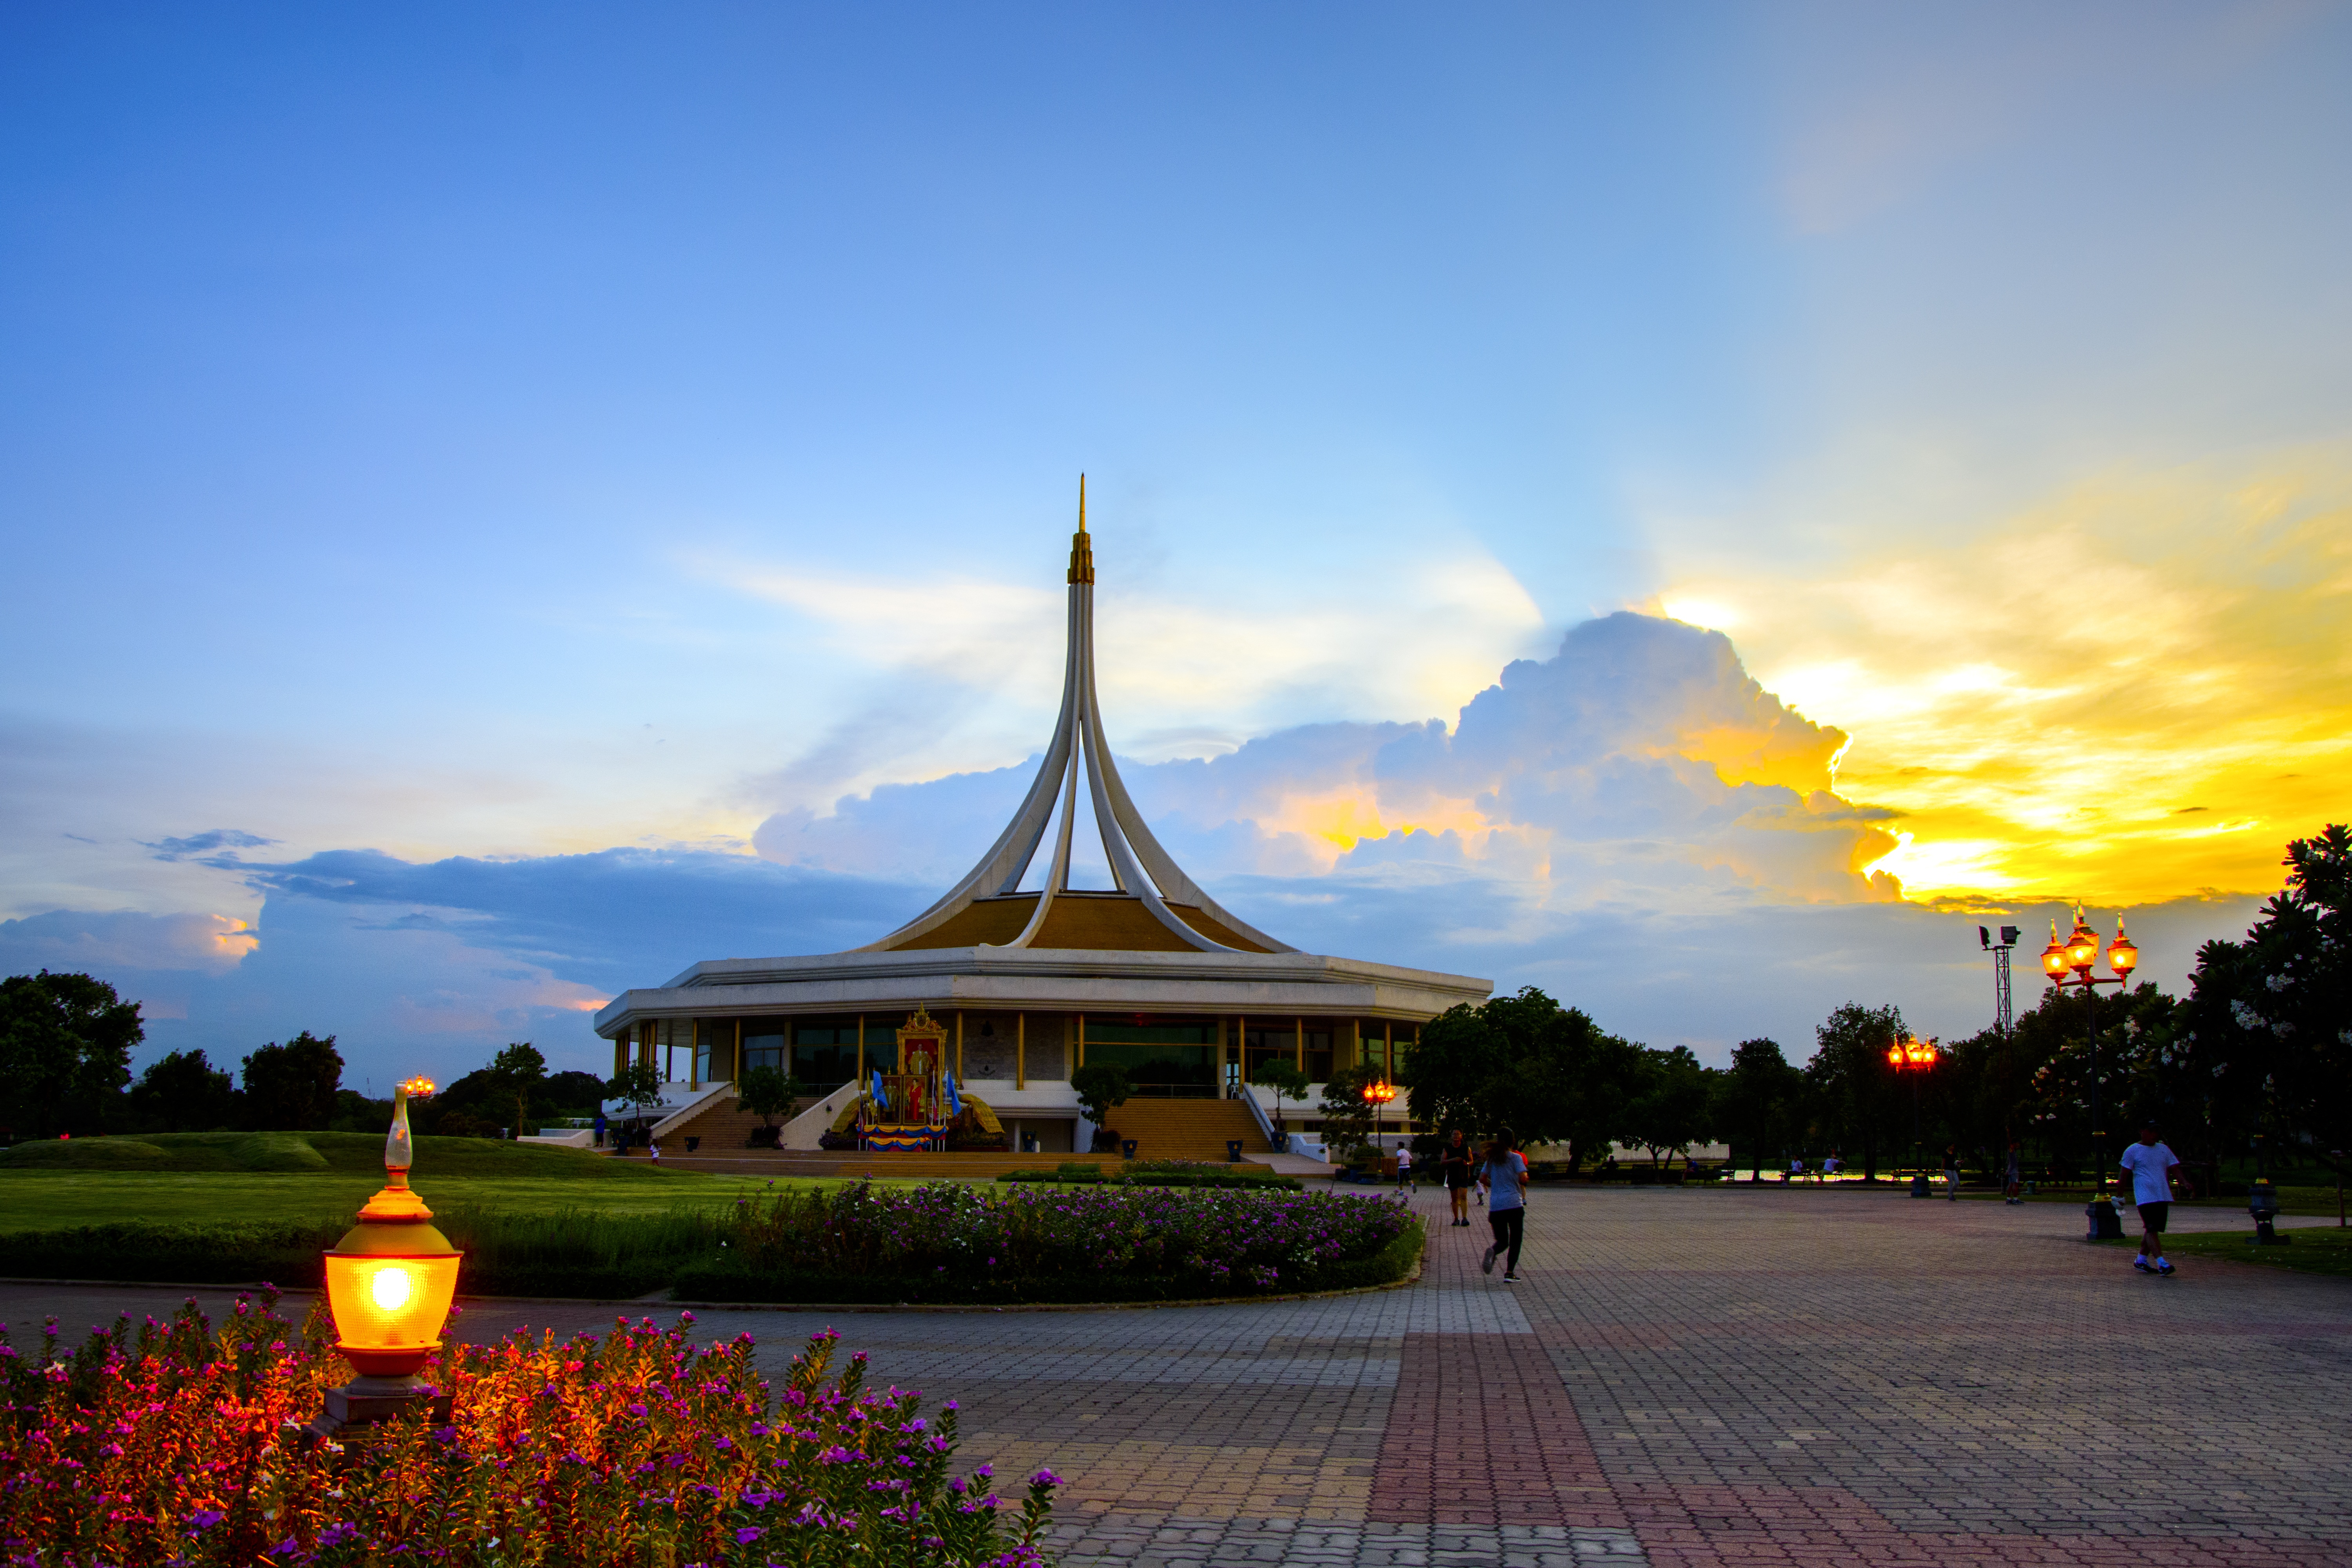
sunset, morning, dusk, evening, relax, tower, exercise, thailand, bangkok, sala, the gardens peacefully, hall rachamongkol, king rama ix park, kingdom hall